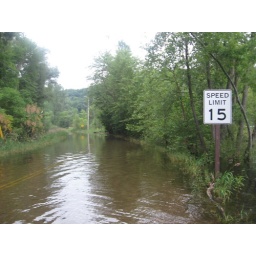
a road on south shore in devils lake during the flood of 2008.